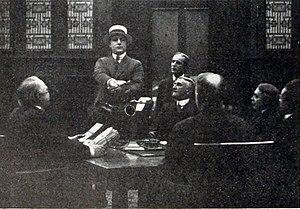
The Valiants of Virginia est un film muet américain réalisé par Thomas N. Heffron et sorti en 1916.